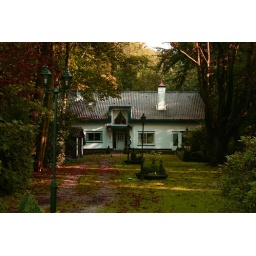
I saw this house hidden in a small forest nearby Voorburg, Netherlands.